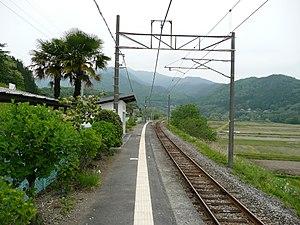
La ligne Agatsuma est une ligne ferroviaire dans la préfecture de Gunma au Japon. Elle relie la gare de Shibukawa à celle d'Ōmae. La ligne fait partie du réseau de la East Japan Railway Company.